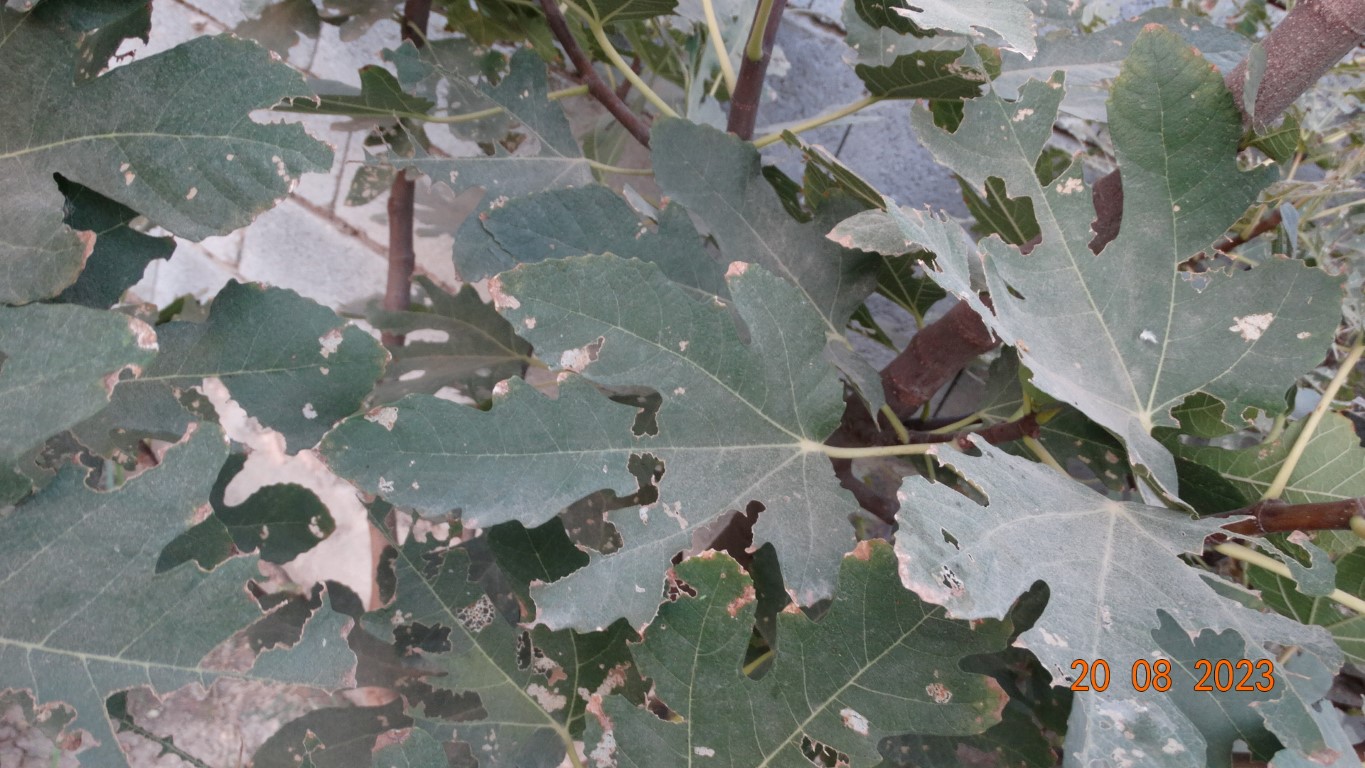
Label: infected